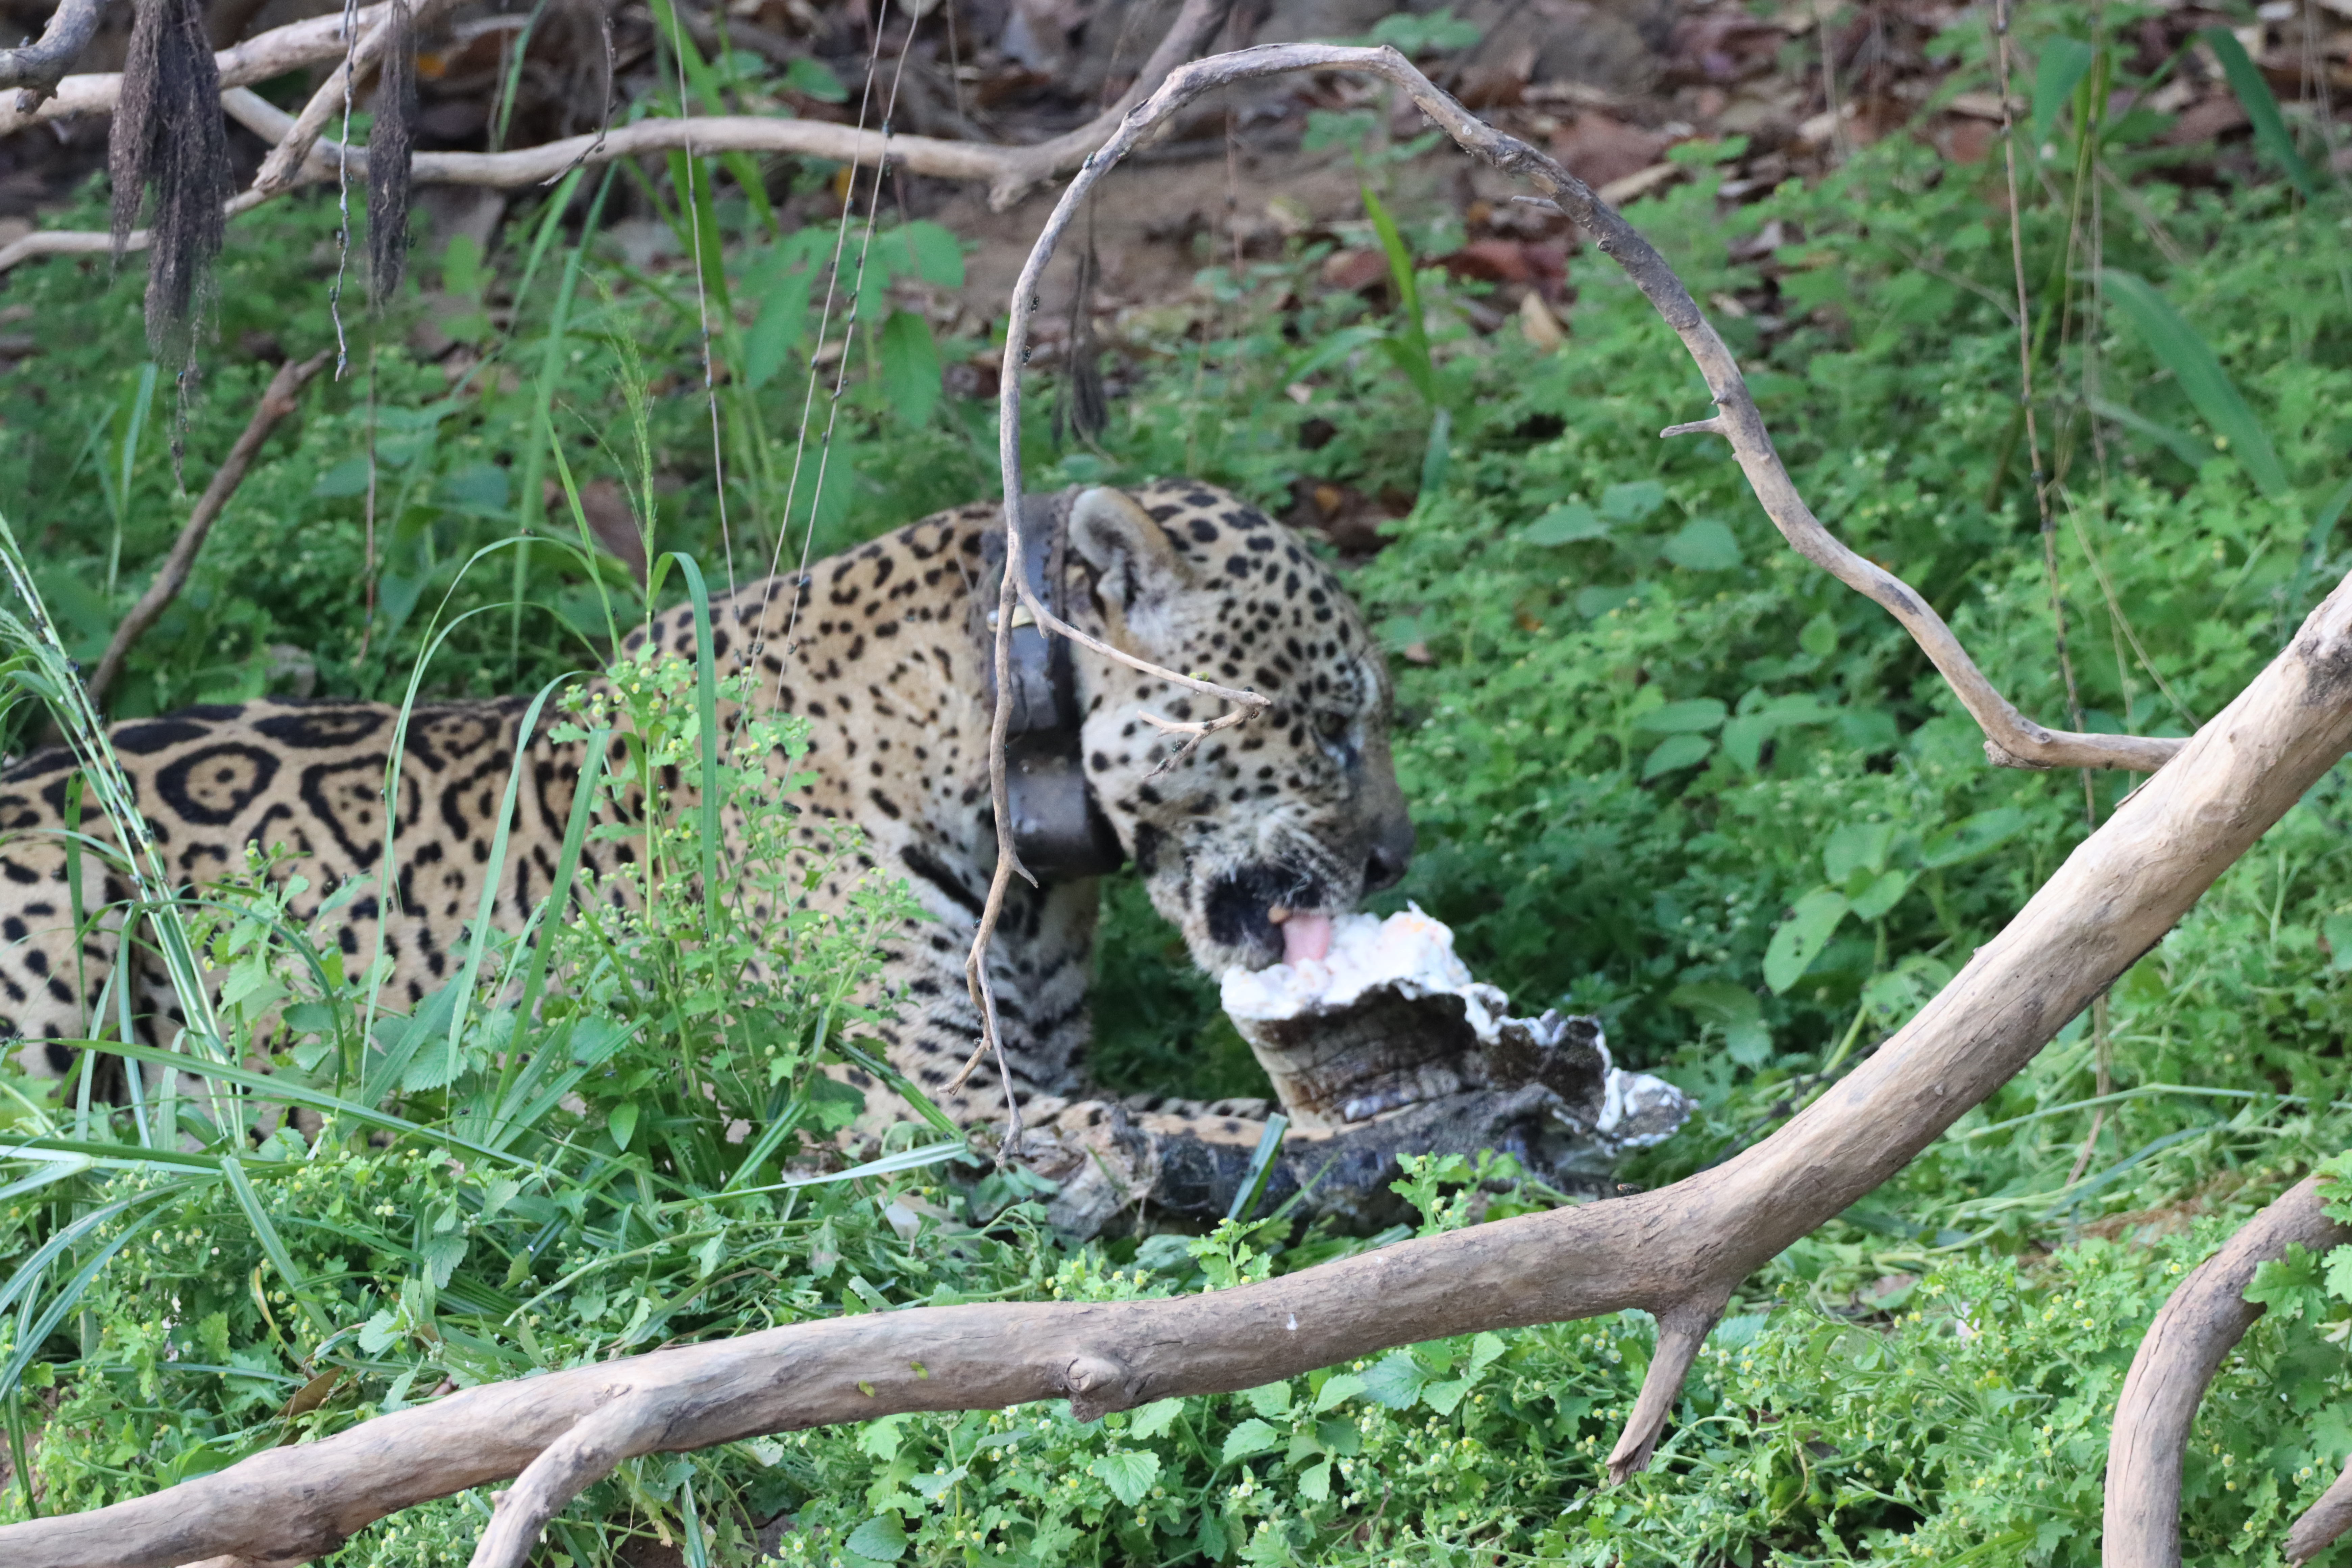
Jaguar: Ousado